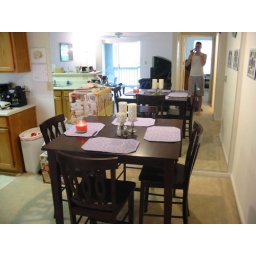
The dining room table and me in the mirror